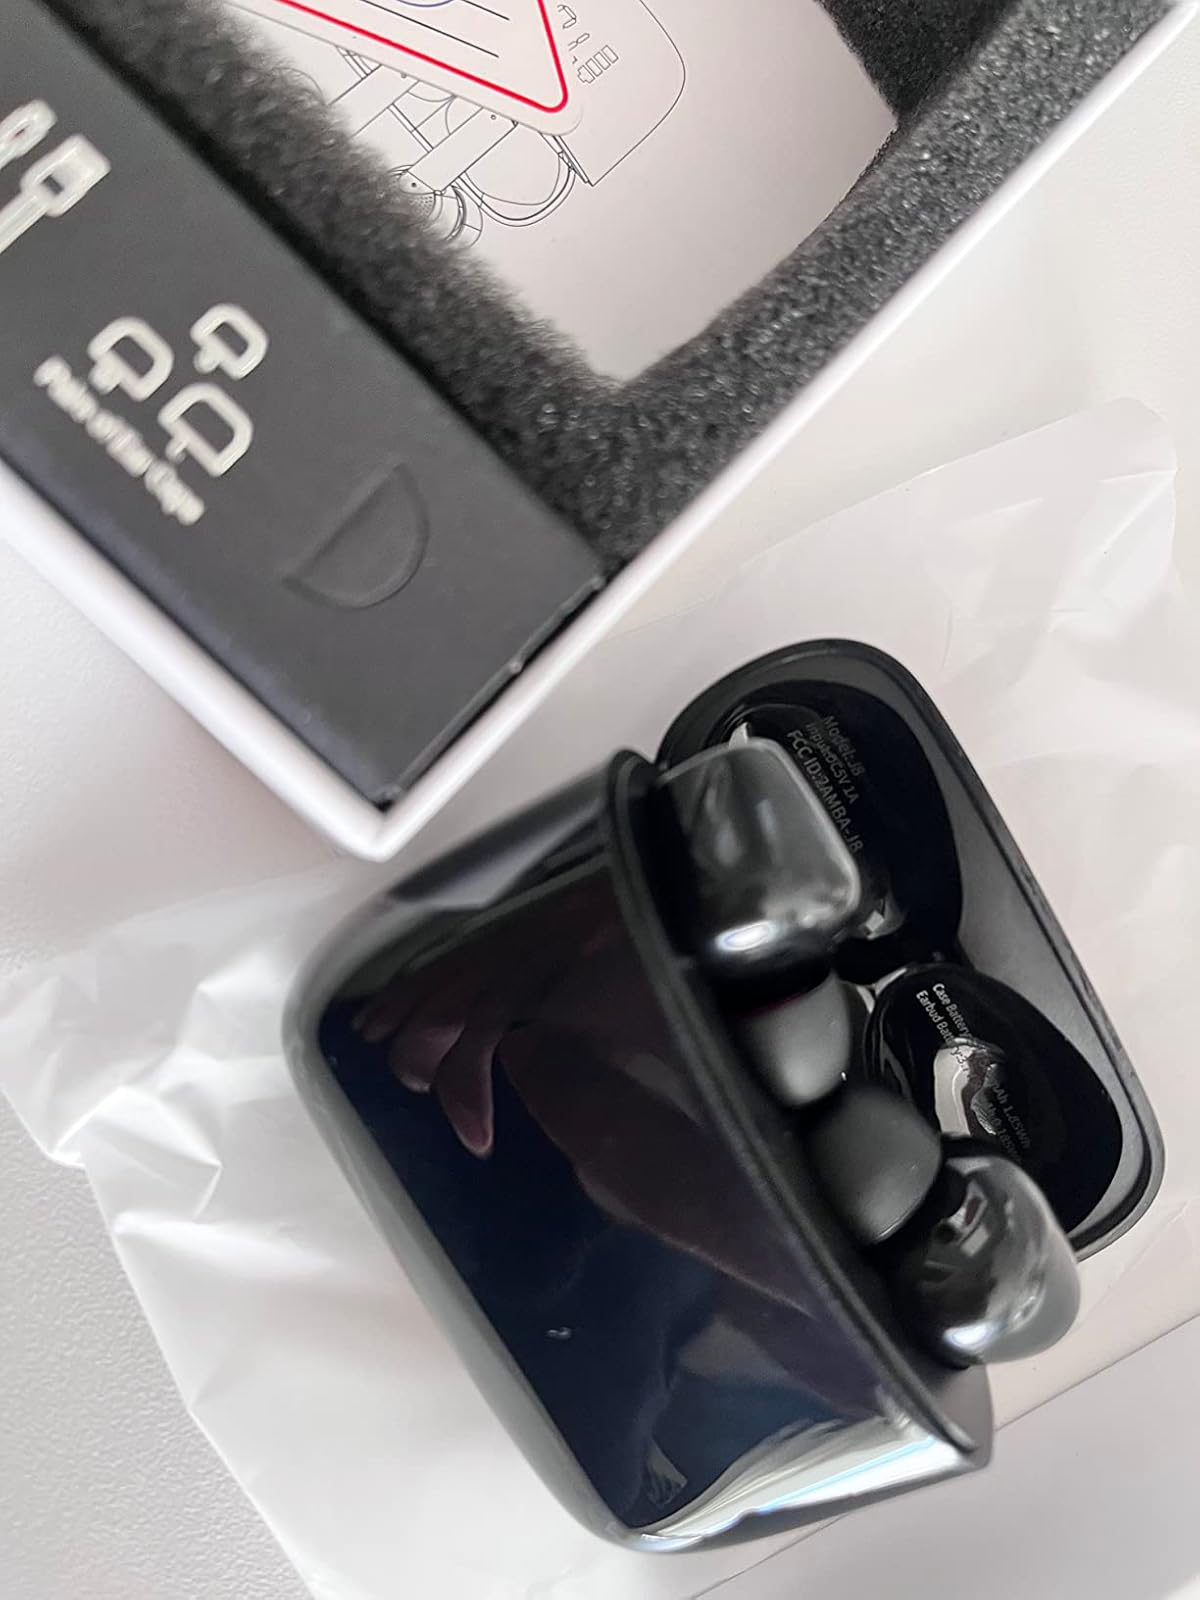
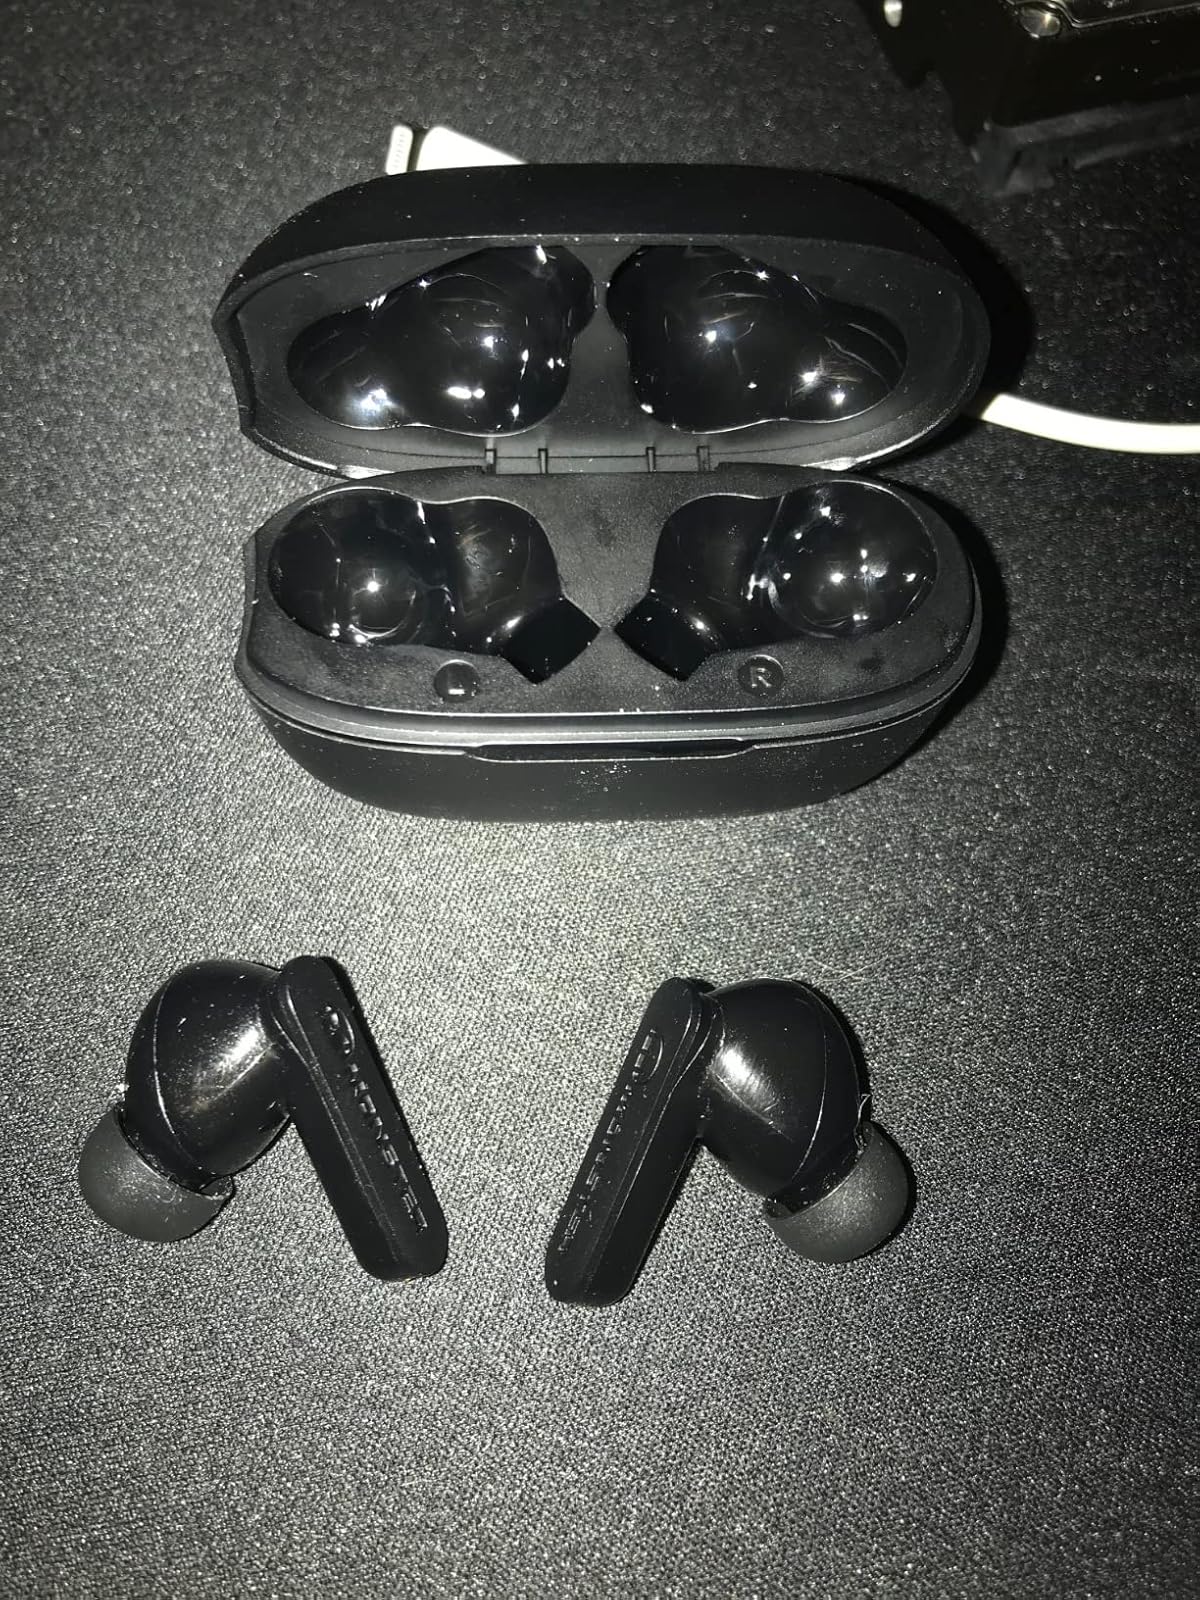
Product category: earbuds
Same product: no